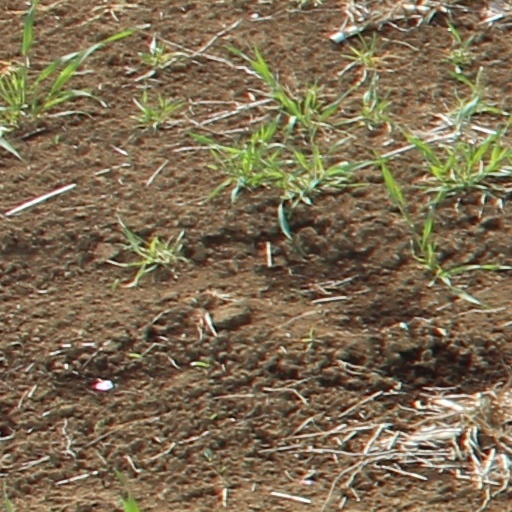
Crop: wheat